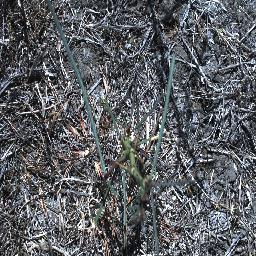
Label: parkinsonia